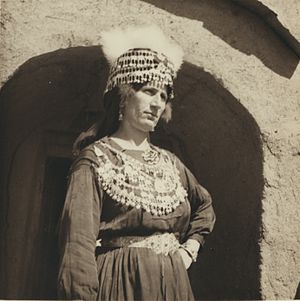
Assyrere
Assyrisk kvinde, 1939
Assyrere er en etnisk gruppe med oprindelse i, hvad der i dag er Irak, Iran, Tyrkiet og Syrien. Nogle er immigreret til Kaukasus, Nordamerika og Vesteuropa i løbet af det forløbne århundrede. Hundredvis lever i assyriske fællesskab og i irakiske flygtningesamfund i Europa, det tidligere Sovjetunion, Australien, New Zealand, Syrien, Jordan, og Libanon.